Abbas Gharib

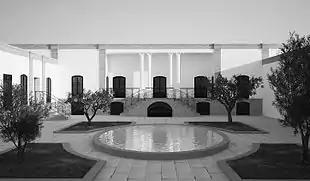
Abbas Gharib's home in 1951

Gharib was born in Tehran and raised in an Iranian family. The family resided in the old traditional center of Tehran. He completed his primary education in Tehran at Bersabé Primary School, Saint Luis Elementary and Ferdowsi middle school.